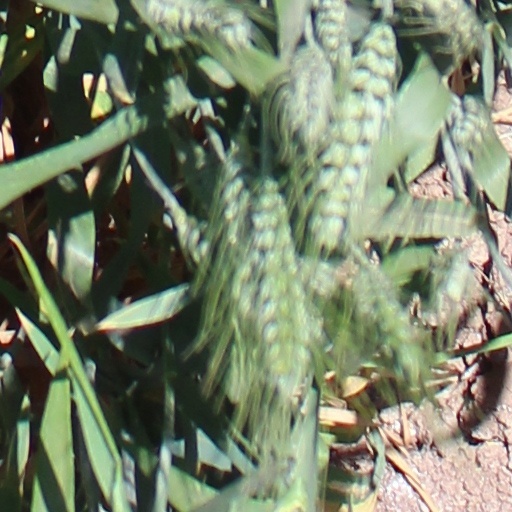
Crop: wheat